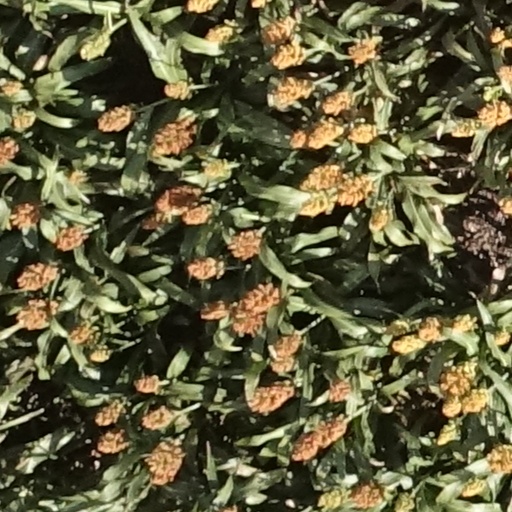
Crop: sorghum